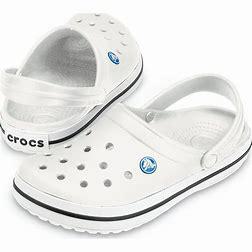
Brand: Crocs
Model: 100